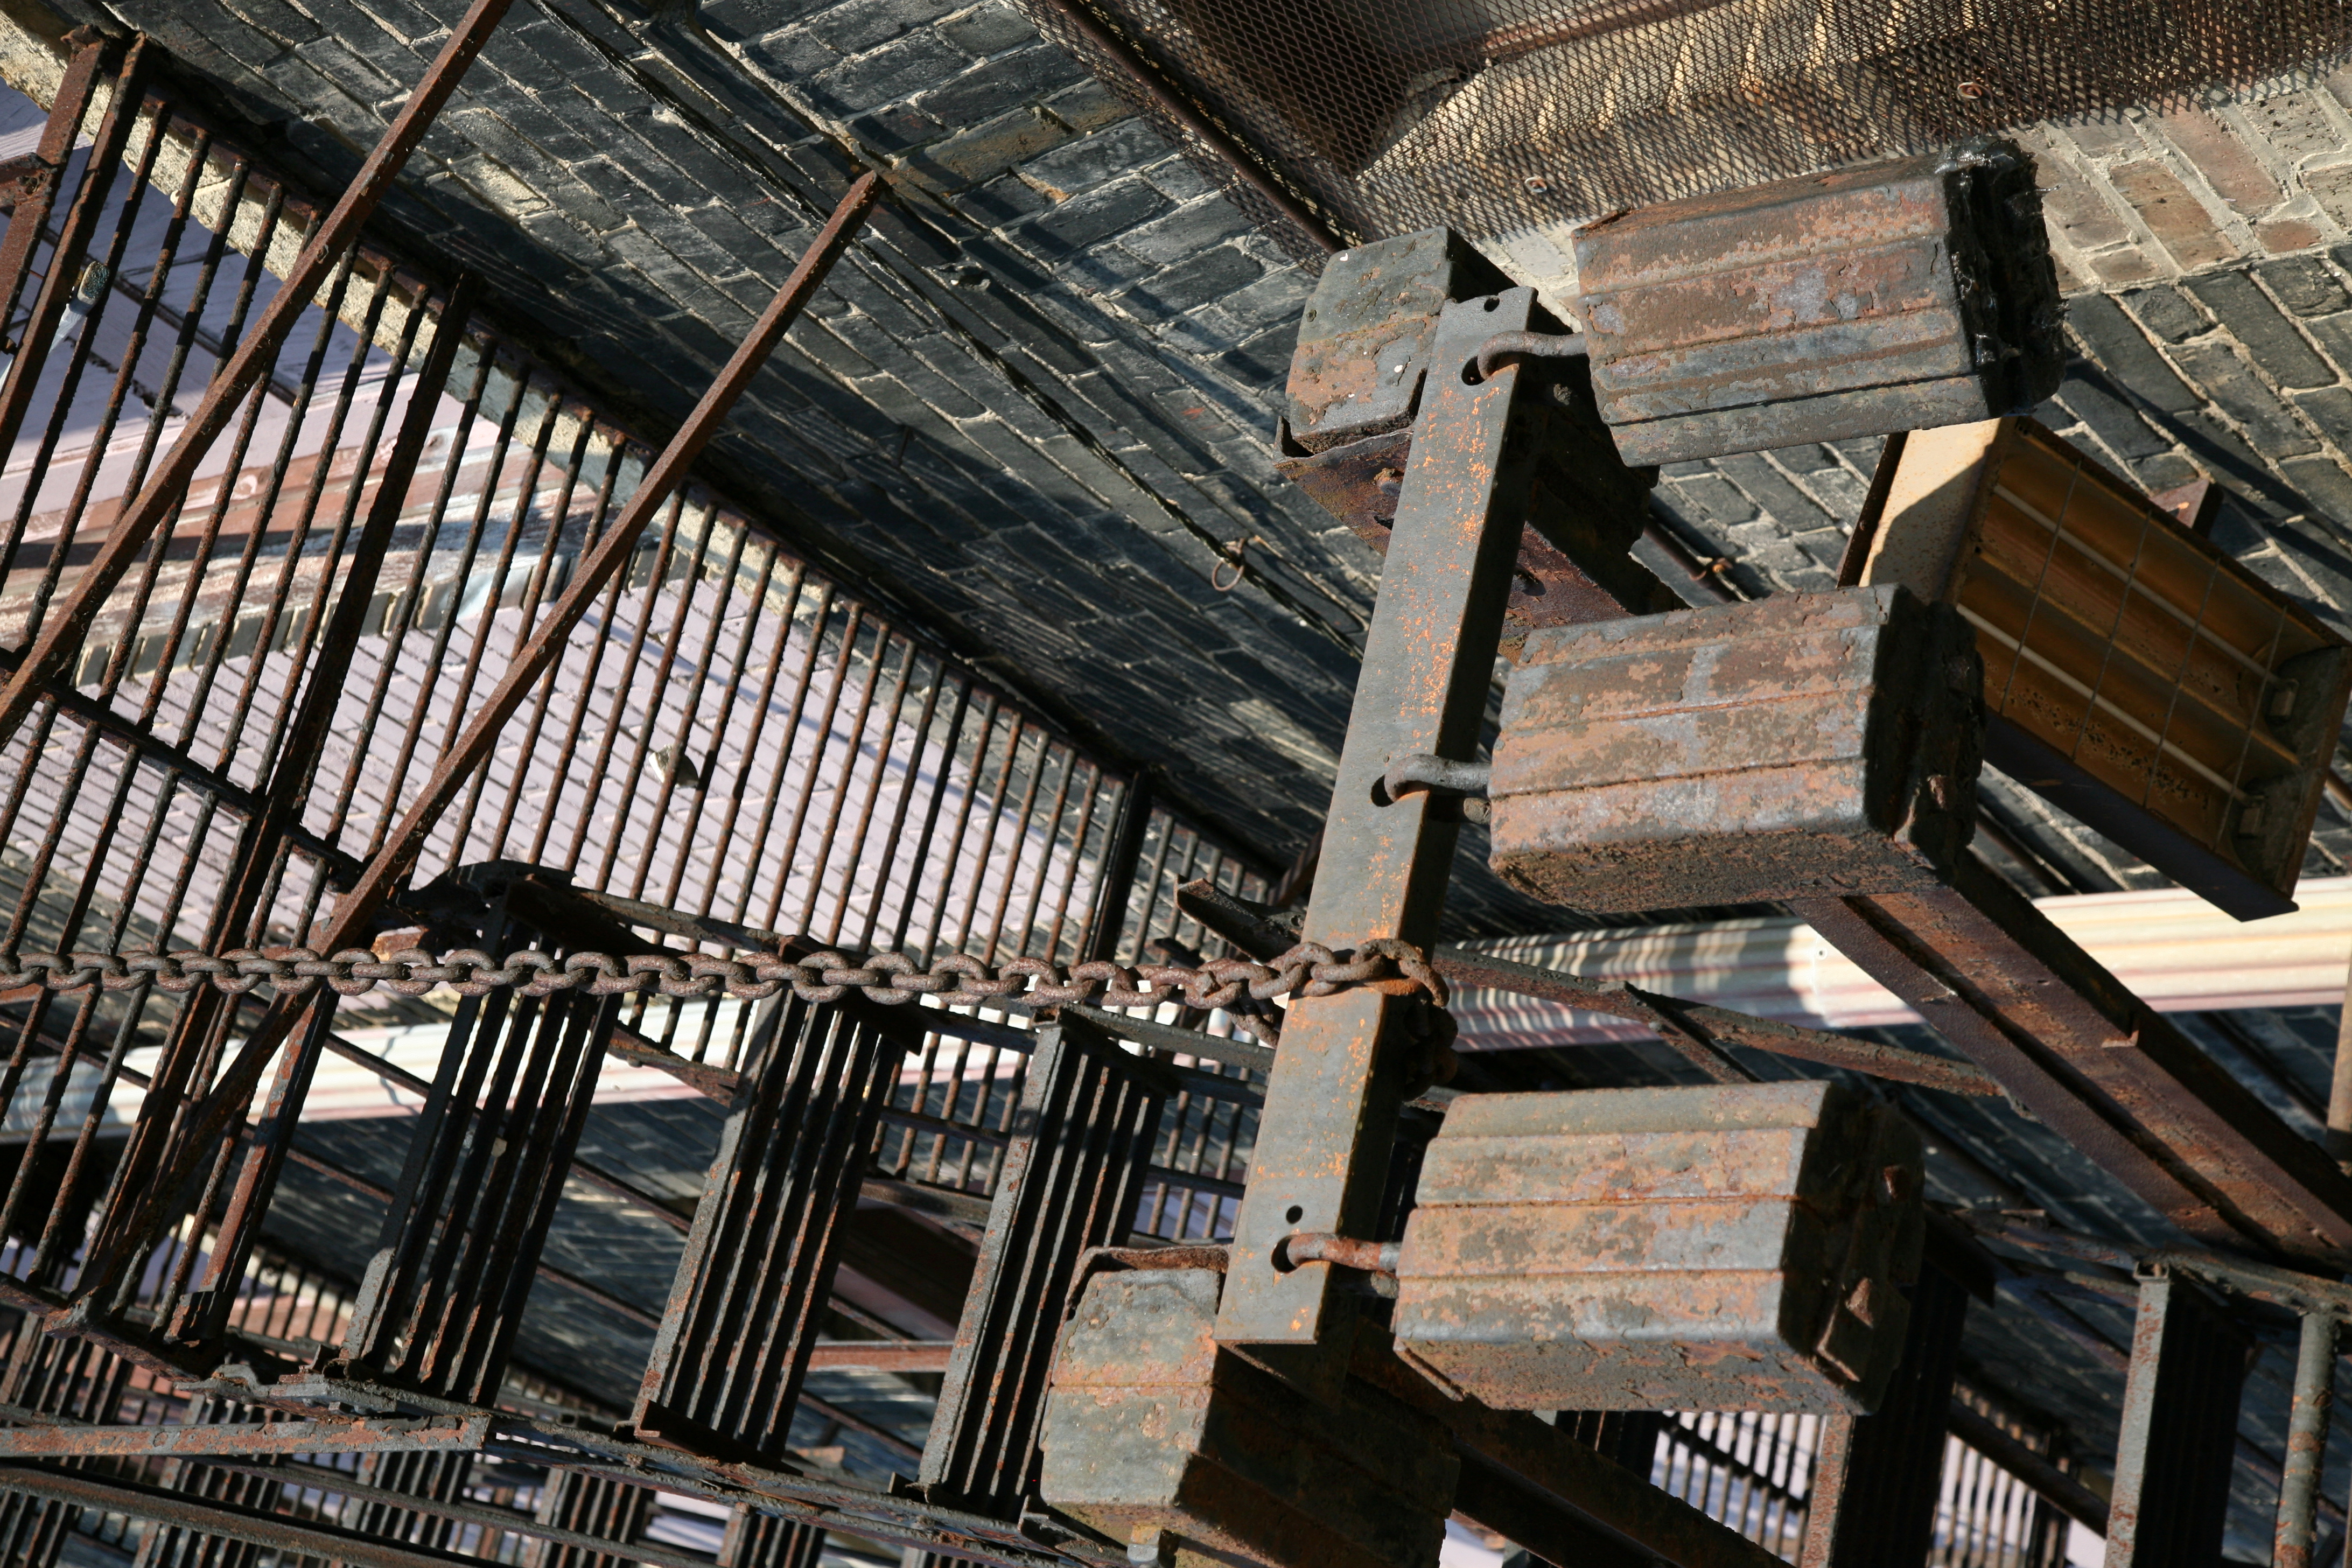
architecture, wood, roof, skyscraper, train, factory, hilton, buick, wisconsin, milwaukee, urban area